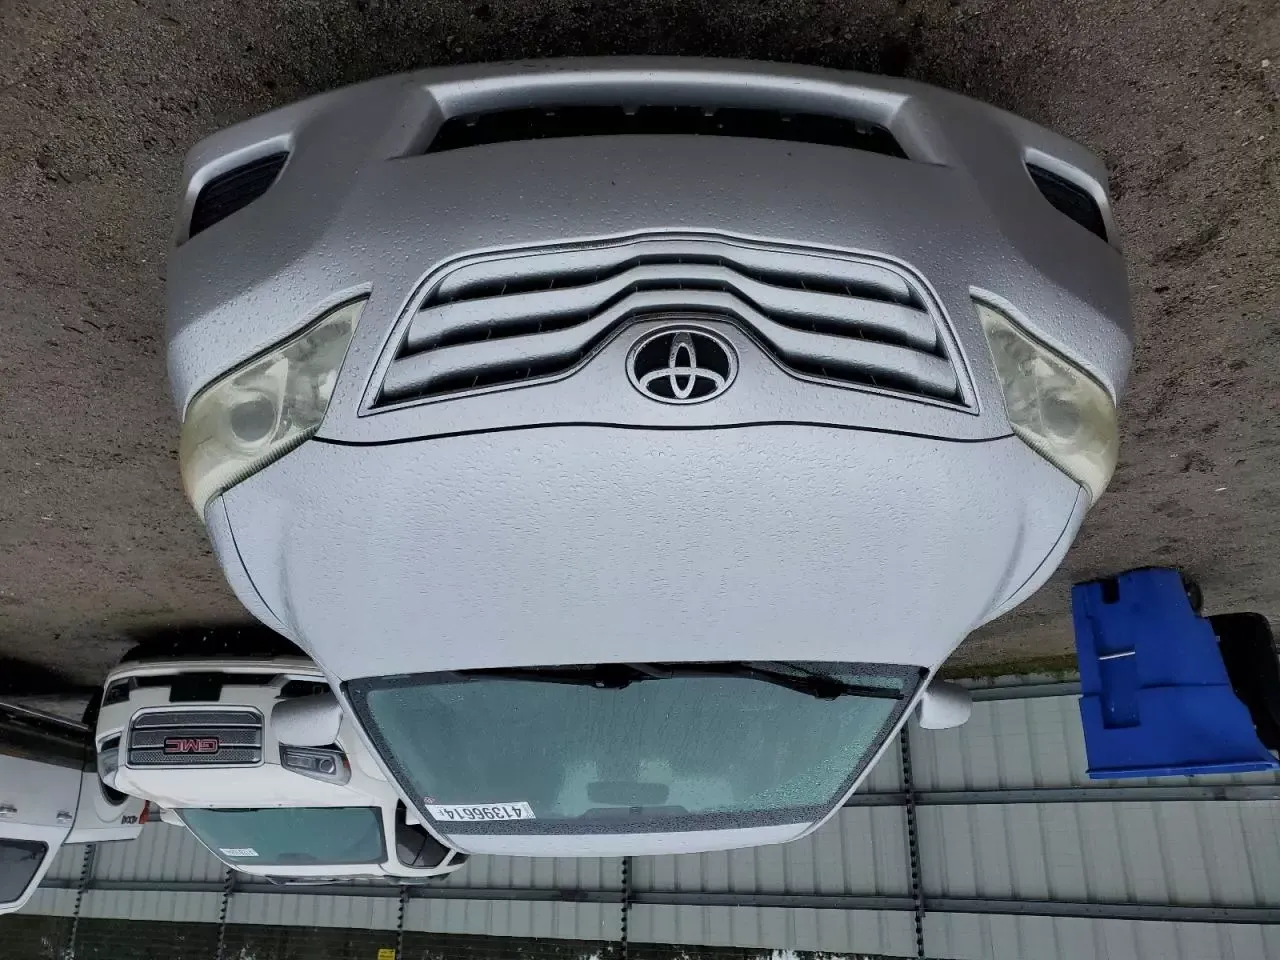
Aucun dommage détecté.
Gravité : aucun